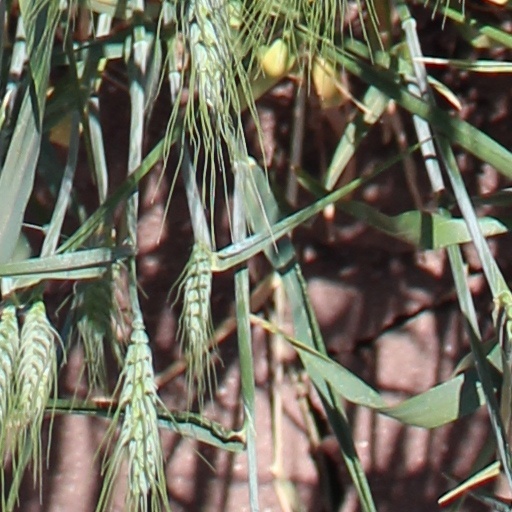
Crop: wheat